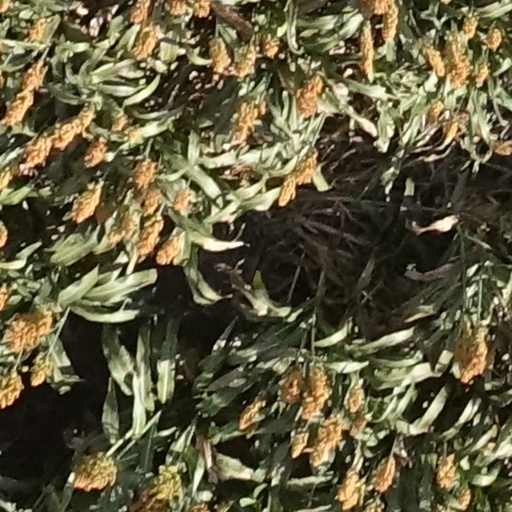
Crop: sorghum